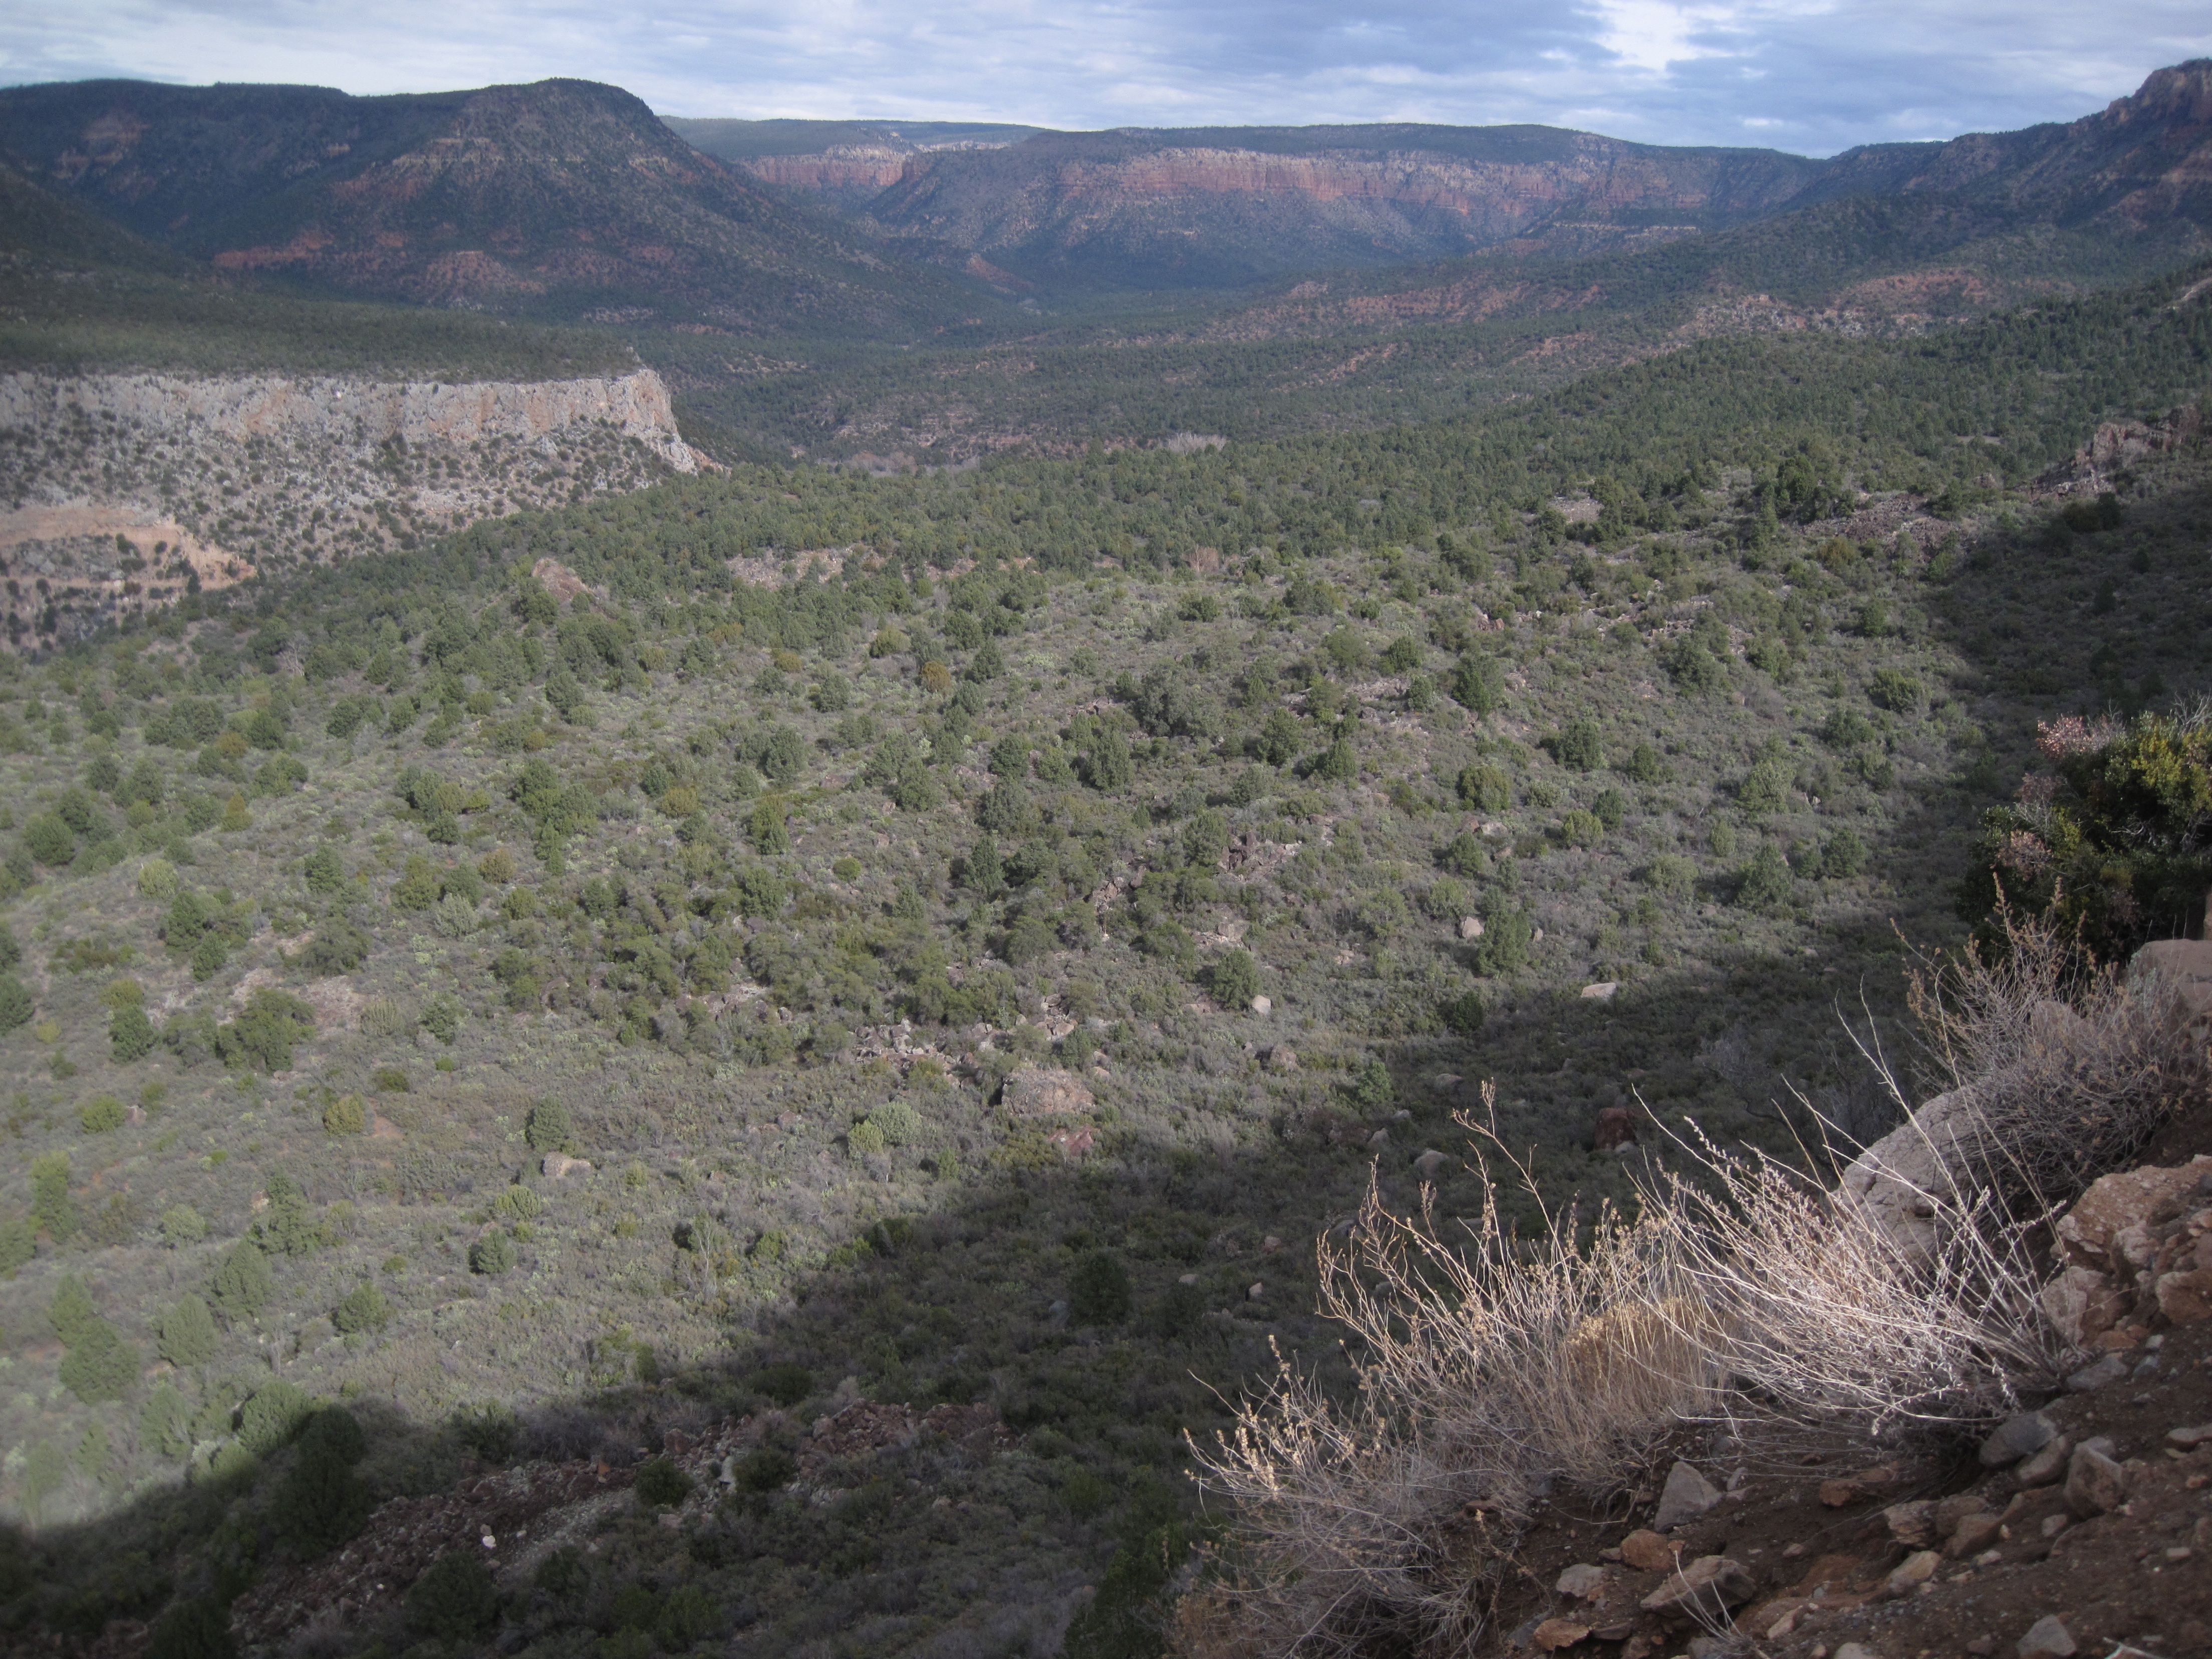
landscape, wilderness, walking, mountain, trail, hill, adventure, valley, mountain range, canyon, terrain, ridge, geology, badlands, plateau, fell, ecosystem, wadi, landform, geographical feature, mountainous landforms, geological phenomenon